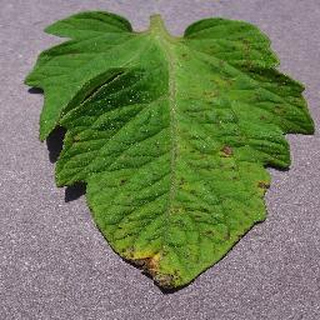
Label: tomato_septoria_leaf_spot